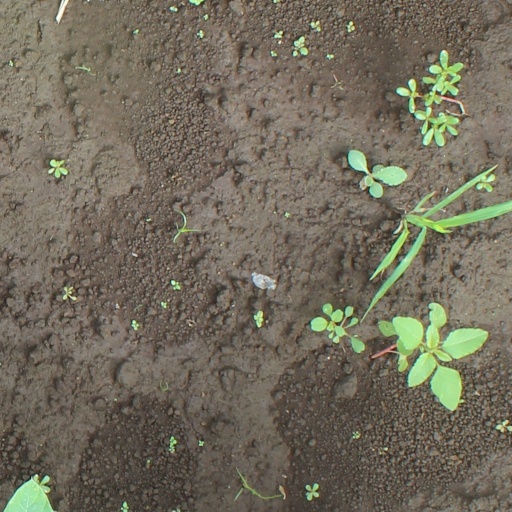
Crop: soybean